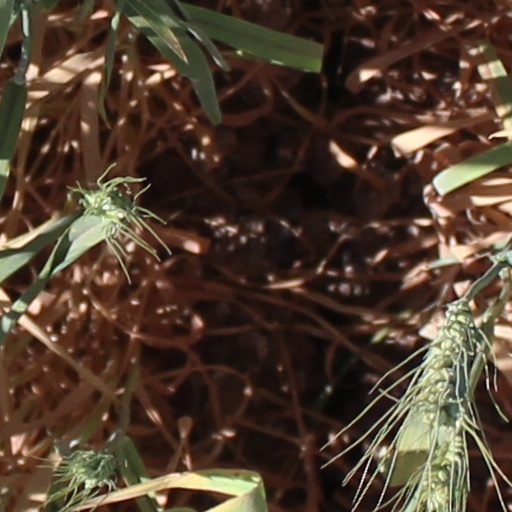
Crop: wheat